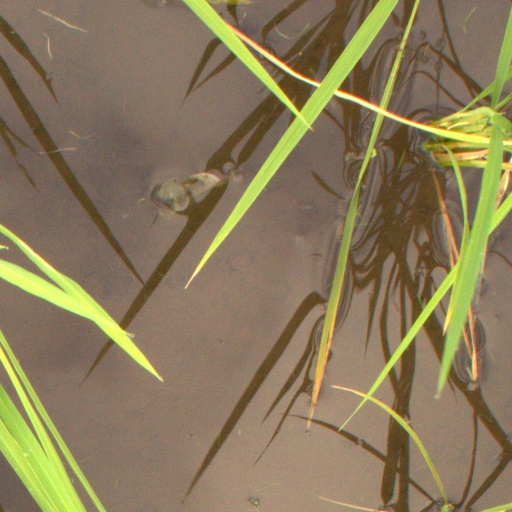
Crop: rice